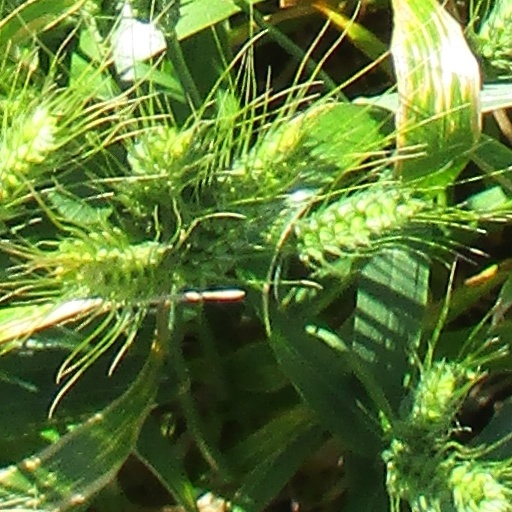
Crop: wheat